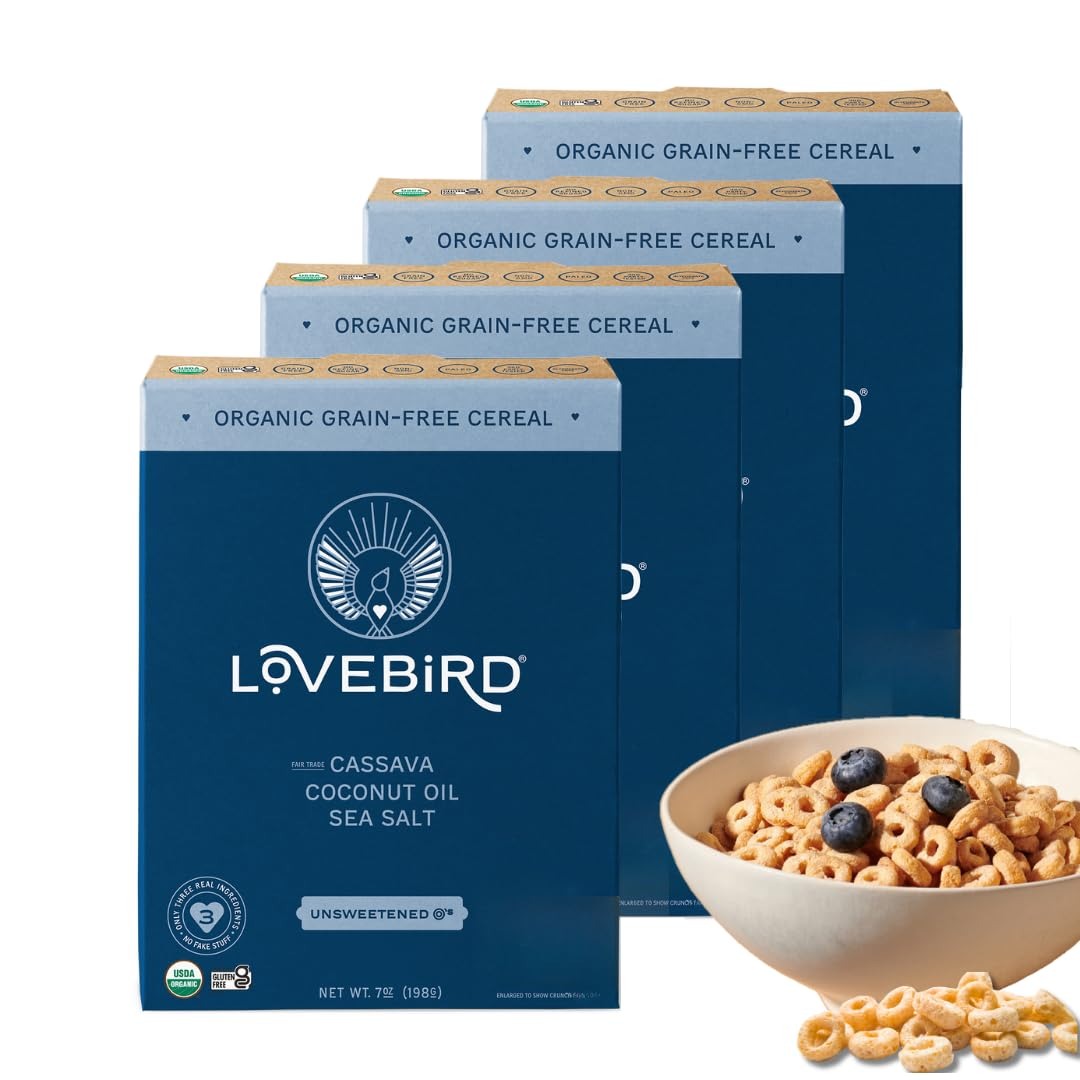
Item Name: Lovebird Gluten Free Cereal - Organic Grain Free Cereals Paleo AIP Dairy Free Keto Friendly No Refined Sugar Healthy Snacks for Kids, Adults (Unsweetened, 4 Pack)
Bullet Point 1: 𝗔 𝗦𝗨𝗣𝗘𝗥𝗜𝗢𝗥 𝗚𝗥𝗔𝗜𝗡-𝗙𝗥𝗘𝗘 𝗖𝗘𝗥𝗘𝗔𝗟 - Unlike other brands, Lovebird never uses refined sugar, sugar science, or "natural" flavors created in a lab to enhance our cereal. We use real food to bring you a delicious, crunchy breakfast cereal you'll want to enjoy every morning.
Bullet Point 2: 𝗖𝗟𝗘𝗔𝗡, 𝗦𝗜𝗠𝗣𝗟𝗘 𝗜𝗡𝗚𝗥𝗘𝗗𝗜𝗘𝗡𝗧𝗦 - Listed on the front of the box. You know right away what you'll find in Lovebird cereal with our list of transparent, easy to read, and natural ingredients.
Bullet Point 3: 𝗟𝗢𝗩𝗘𝗕𝗜𝗥𝗗 𝗛𝗢𝗡𝗘𝗬 𝗢'𝗦 - Contain cassava, coconut, honey, coconut sugar, coconut oil (all organic!) and sea salt and vanilla -- that's it. Top with fruit and milk for breakfast, snack right from the box, or mix with your favorite cookie/bar recipe for extra crunch.
Bullet Point 4: 𝗥𝗜𝗦𝗘 𝗔𝗡𝗗 𝗙𝗟𝗬 - With nutrient dense food with no refined sugar or sugar science to help support your gut health. Cassava is a sustainable root vegetable, a good source of prebiotic fiber, and high in resistant starch to help control blood sugar.
Bullet Point 5: 𝗠𝗔𝗗𝗘 𝗢𝗡 𝗔 𝗗𝗘𝗗𝗜𝗖𝗔𝗧𝗘𝗗 𝗚𝗟𝗨𝗧𝗘𝗡-𝗙𝗥𝗘𝗘 𝗟𝗜𝗡𝗘 - Contains coconut. Made in a facility that processes soy, milk/dairy, peas, and nuts. Whole30, Paleo, and AIP Elimination Stage Compliant.
Product Description: Unlike other brands, Lovebird never uses refined sugar, sugar science, or "natural" flavors created in a lab to enhance our cereal. We use real food to bring you a delicious, crunchy breakfast cereal you'll want to enjoy every morning. Listed on the front of the box. You know right away what you'll find in Lovebird cereal with our list of transparent, easy to read, and natural ingredients. Contain cassava, coconut, honey, coconut sugar, coconut oil (all organic!) and sea salt ,vanilla and buckwheat -- that's it. Top with fruit and milk for breakfast, snack right from the box, or mix with your favorite cookie/bar recipe for extra crunch. With nutrient dense food with no refined sugar or sugar science to help support your gut health. Cassava is a sustainable root vegetable, a good source of prebiotic fiber, and high in resistant starch to help control blood sugar. Contains coconut. Made in a facility that processes soy, milk/dairy, peas, and nuts. Whole30, Paleo, and AIP Elimination Stage Compliant.
Value: 28.0
Unit: Ounce

Price: 43.99